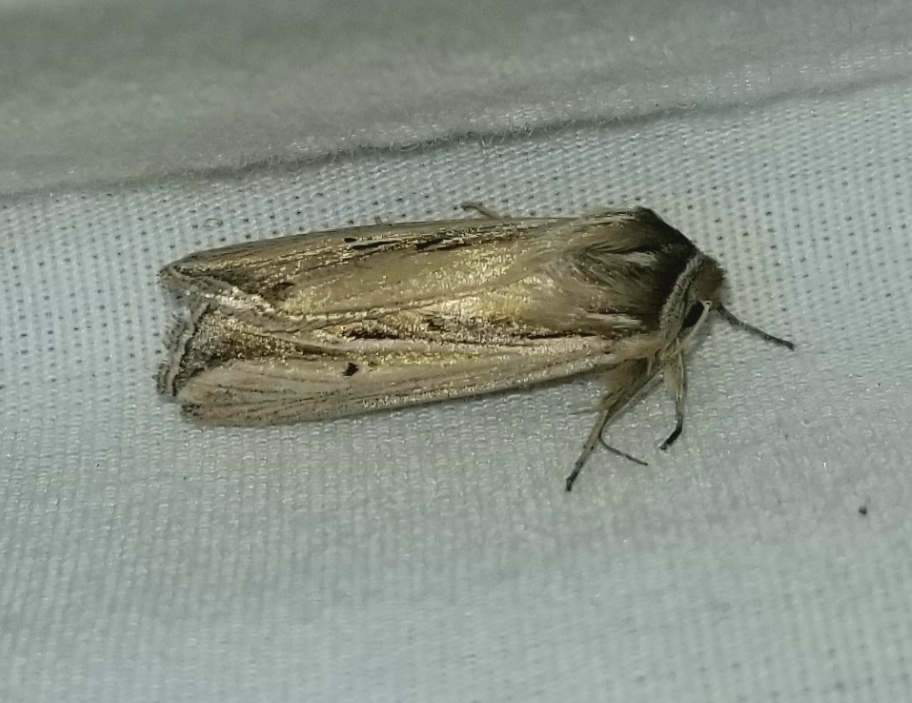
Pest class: wheathead_armyworm_Dargida_diffusa